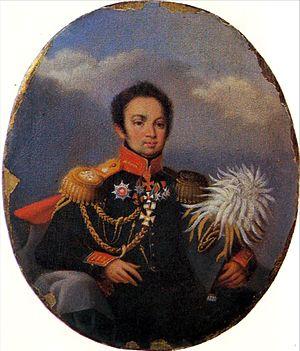
Arseni Andreïevitch, comte Zakrevski, est un général et homme politique russe.